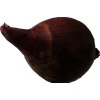
Label: red_onion